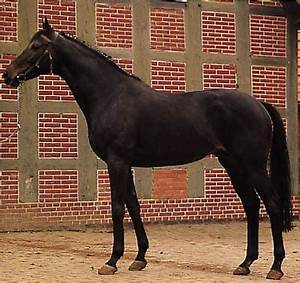
Label: horse